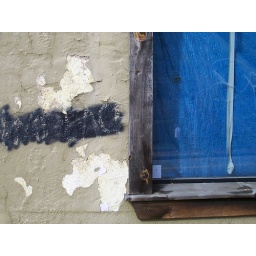
blue plastic tarp in the window of a building